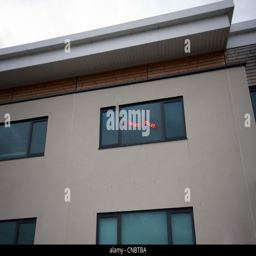
office to let in a new building